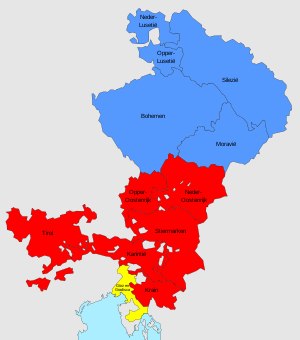
Ærkehertugdømmet Østrig / De østrigske habsburgere skilles ud
De habsburgske arvelande
Ærkehertugdømmet Østrig er en betegnelse for Østrig i perioden 1453 til 1804. Før 1453 var Østrig et hertugdømme i Det tysk-romerske Rige. Den habsburgske hertug Rudolf 4. af Østrig var en foretagsom hersker, der blandt andet formåede af ophøje Wien til selvstændigt stift og grundlagde Wien Universitet. Rudolf ønskede at Østrig skulle have samme indflydelse i det Tysk-Romerske Rige som de tyske kurfyrster, og han stod i 1359 bag en forfalskning af det oprindelige Privilegium Minus, der i 1156 ophøjede Østrig til Hertugdømmet Østrig. Det forfalskede dokument kaldtes Privilegium Maius og ophøjede Østrig til ærkehertugdømme, og Rudolf proklamerede sig selv som ærkehertug af Østrig. Privilegium Maius gav Østrig en række rettigheder, som ligestillede Østrig med kurfyrsterne i det Tysk-Romerske Rige, hvorved Østrig fremover ville kunne deltage i blandt andet kejservalg.